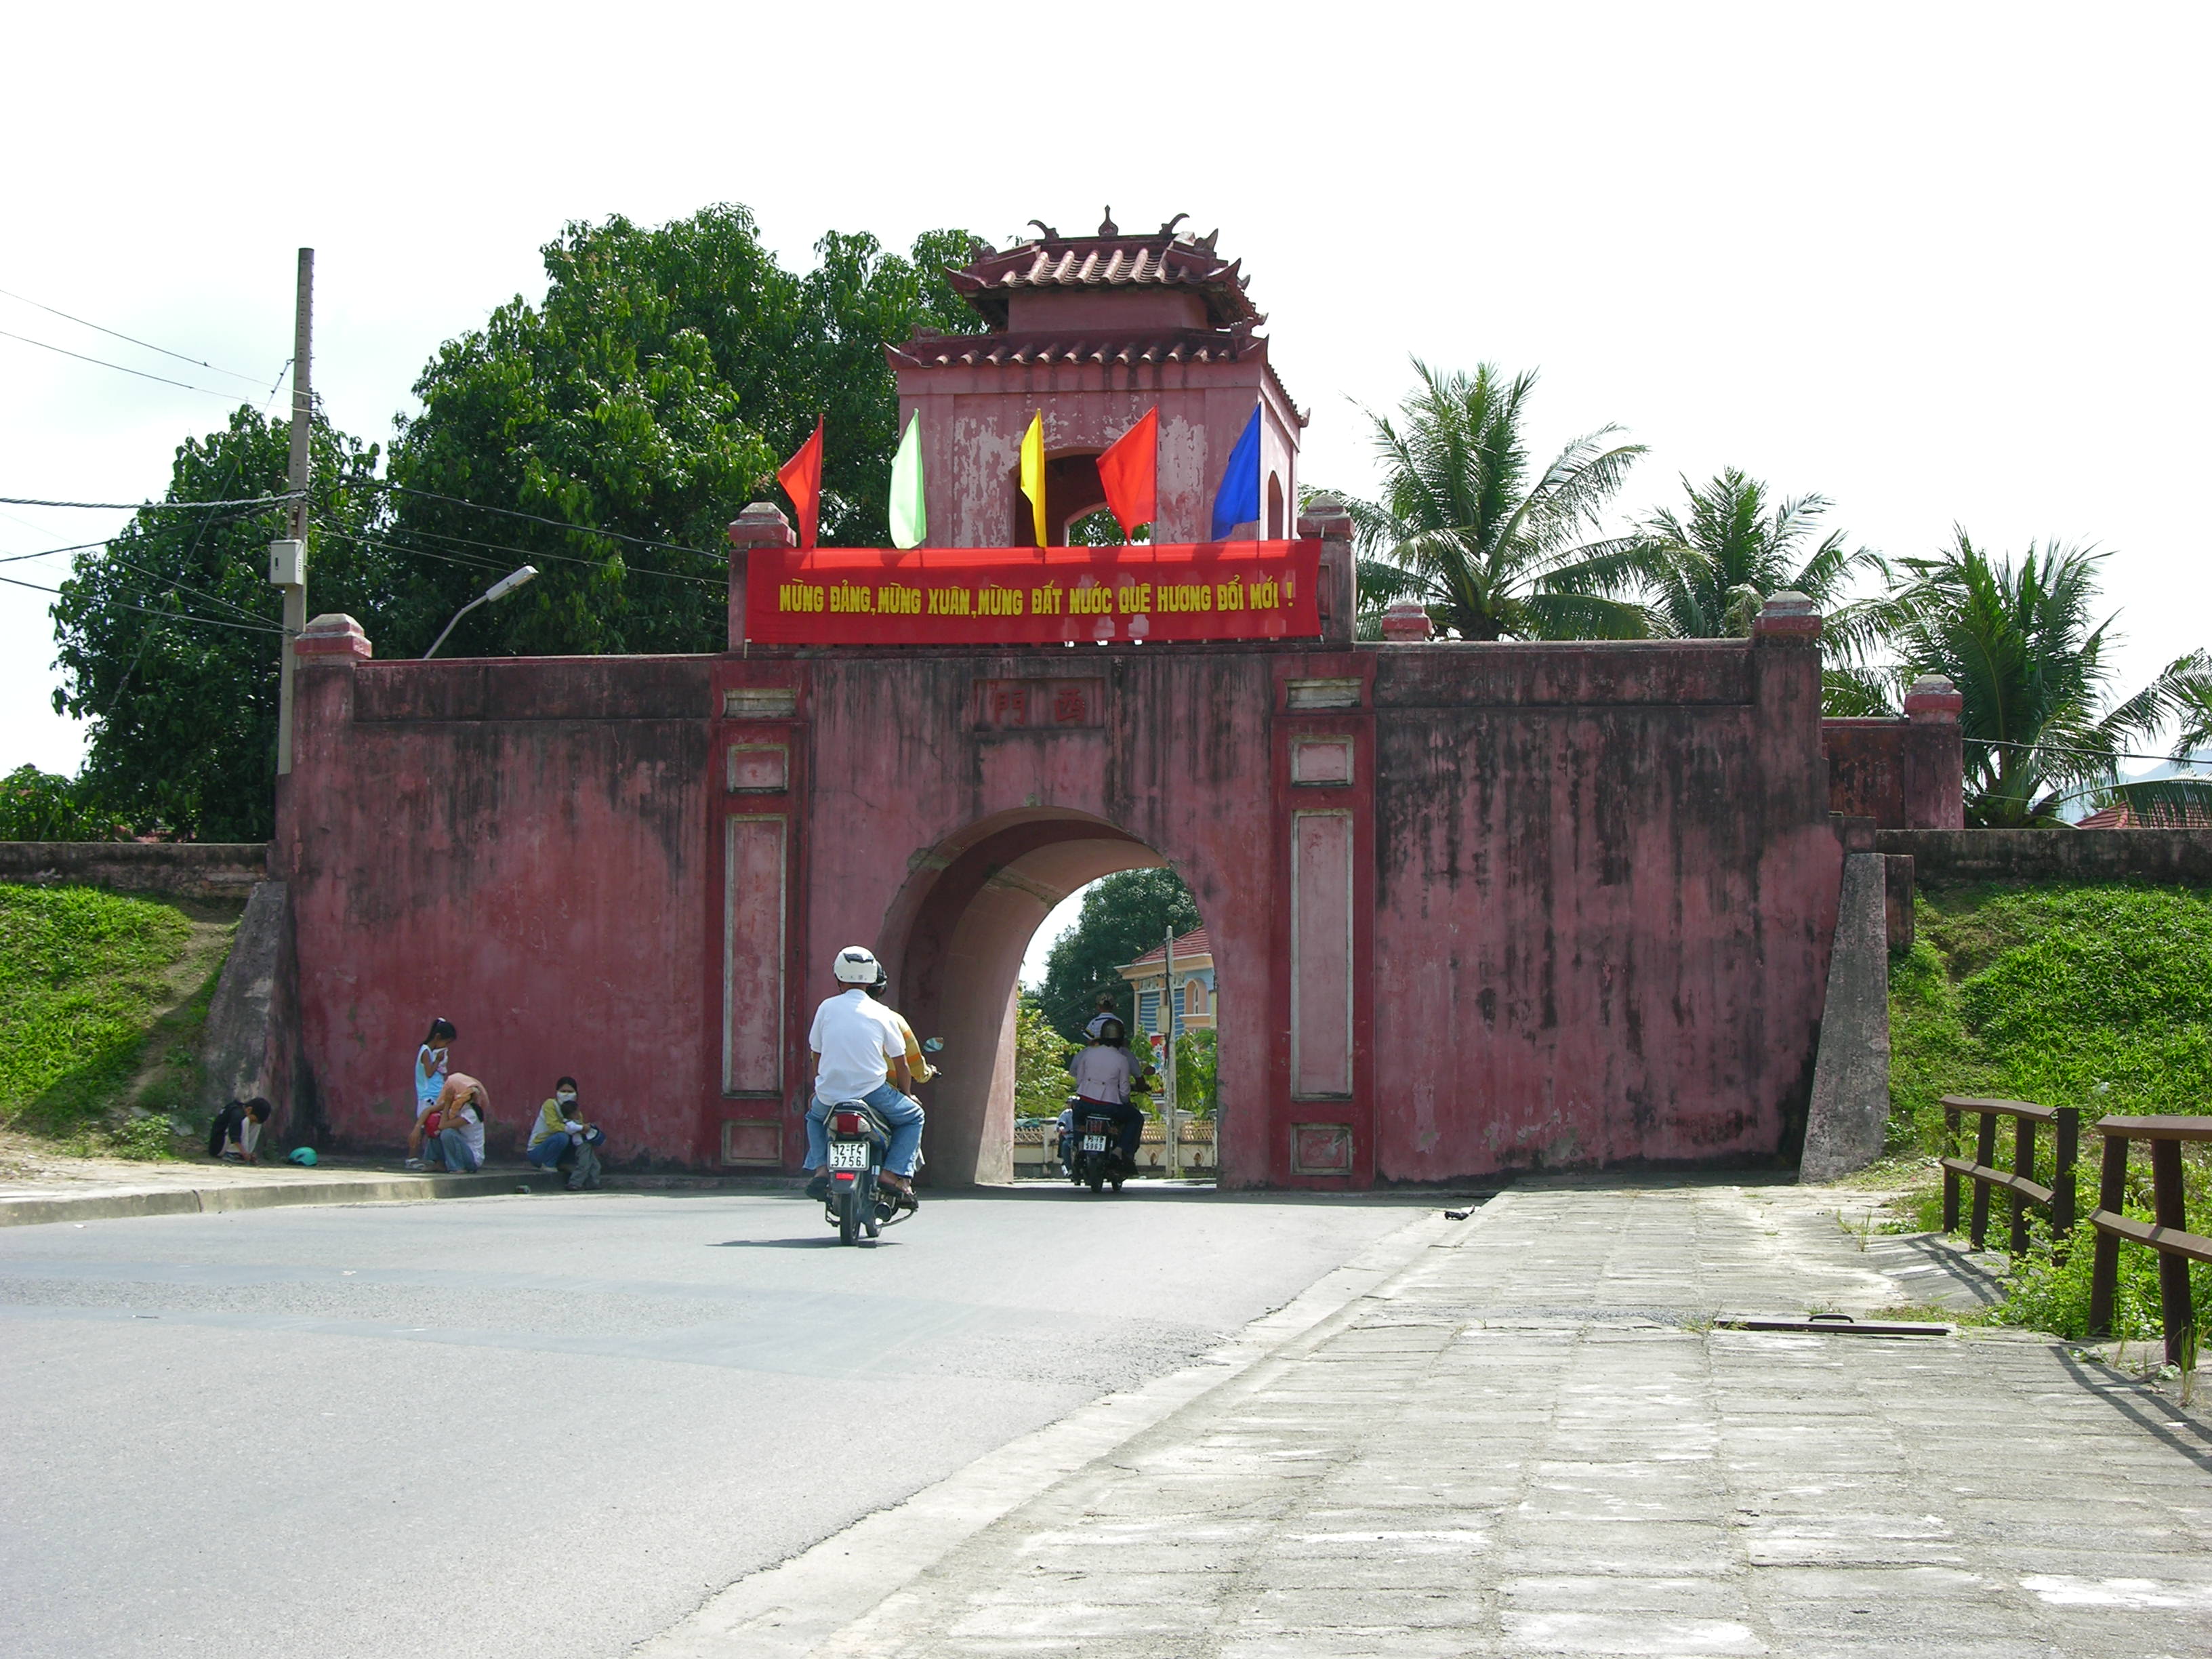
user: text: Cổng thành trong hình có màu gì chủ đạo?
assistant: text: Màu đỏ/hồng đỏ.

user: text: Có bao nhiêu lá cờ màu đỏ có thể nhìn thấy rõ ràng trên đỉnh cổng?
assistant: text: Năm

user: text: Dựa vào các ký tự trên cổng, tên của cổng thành này là gì?
assistant: text: Dòng chữ Hán trên tấm biển lớn ở trên là "Đông Môn" (東門, Cửa Đông). Cổng thành này là cổng Đông Thành Diên Khánh.

user: text: Dựa vào dòng chữ 'Mừng Xuân' trên biểu ngữ màu đỏ, lễ hội truyền thống nào có thể đang được kỷ niệm trong bối cảnh bức ảnh?
assistant: text: Dựa vào dòng chữ "MỪNG XUÂN", lễ hội Tết Nguyên Đán (hoặc mùa xuân) có thể đang được kỷ niệm trong bối cảnh bức ảnh, một dịp lễ lớn tại Việt Nam.

user: text: Cổng thành Tây Môn trong ảnh là một phần của di tích lịch sử nào ở Việt Nam và nó nổi tiếng với sự kiện lịch sử đặc biệt nào?
assistant: text: Cổng thành Đông Môn là một phần của Thành cổ Diên Khánh, thuộc tỉnh Khánh Hòa. Nơi đây là chứng tích quan trọng và nổi tiếng là nơi diễn ra sự kiện vua Gia Long đánh chiếm thành từ nghĩa quân Tây Sơn vào năm 1793.